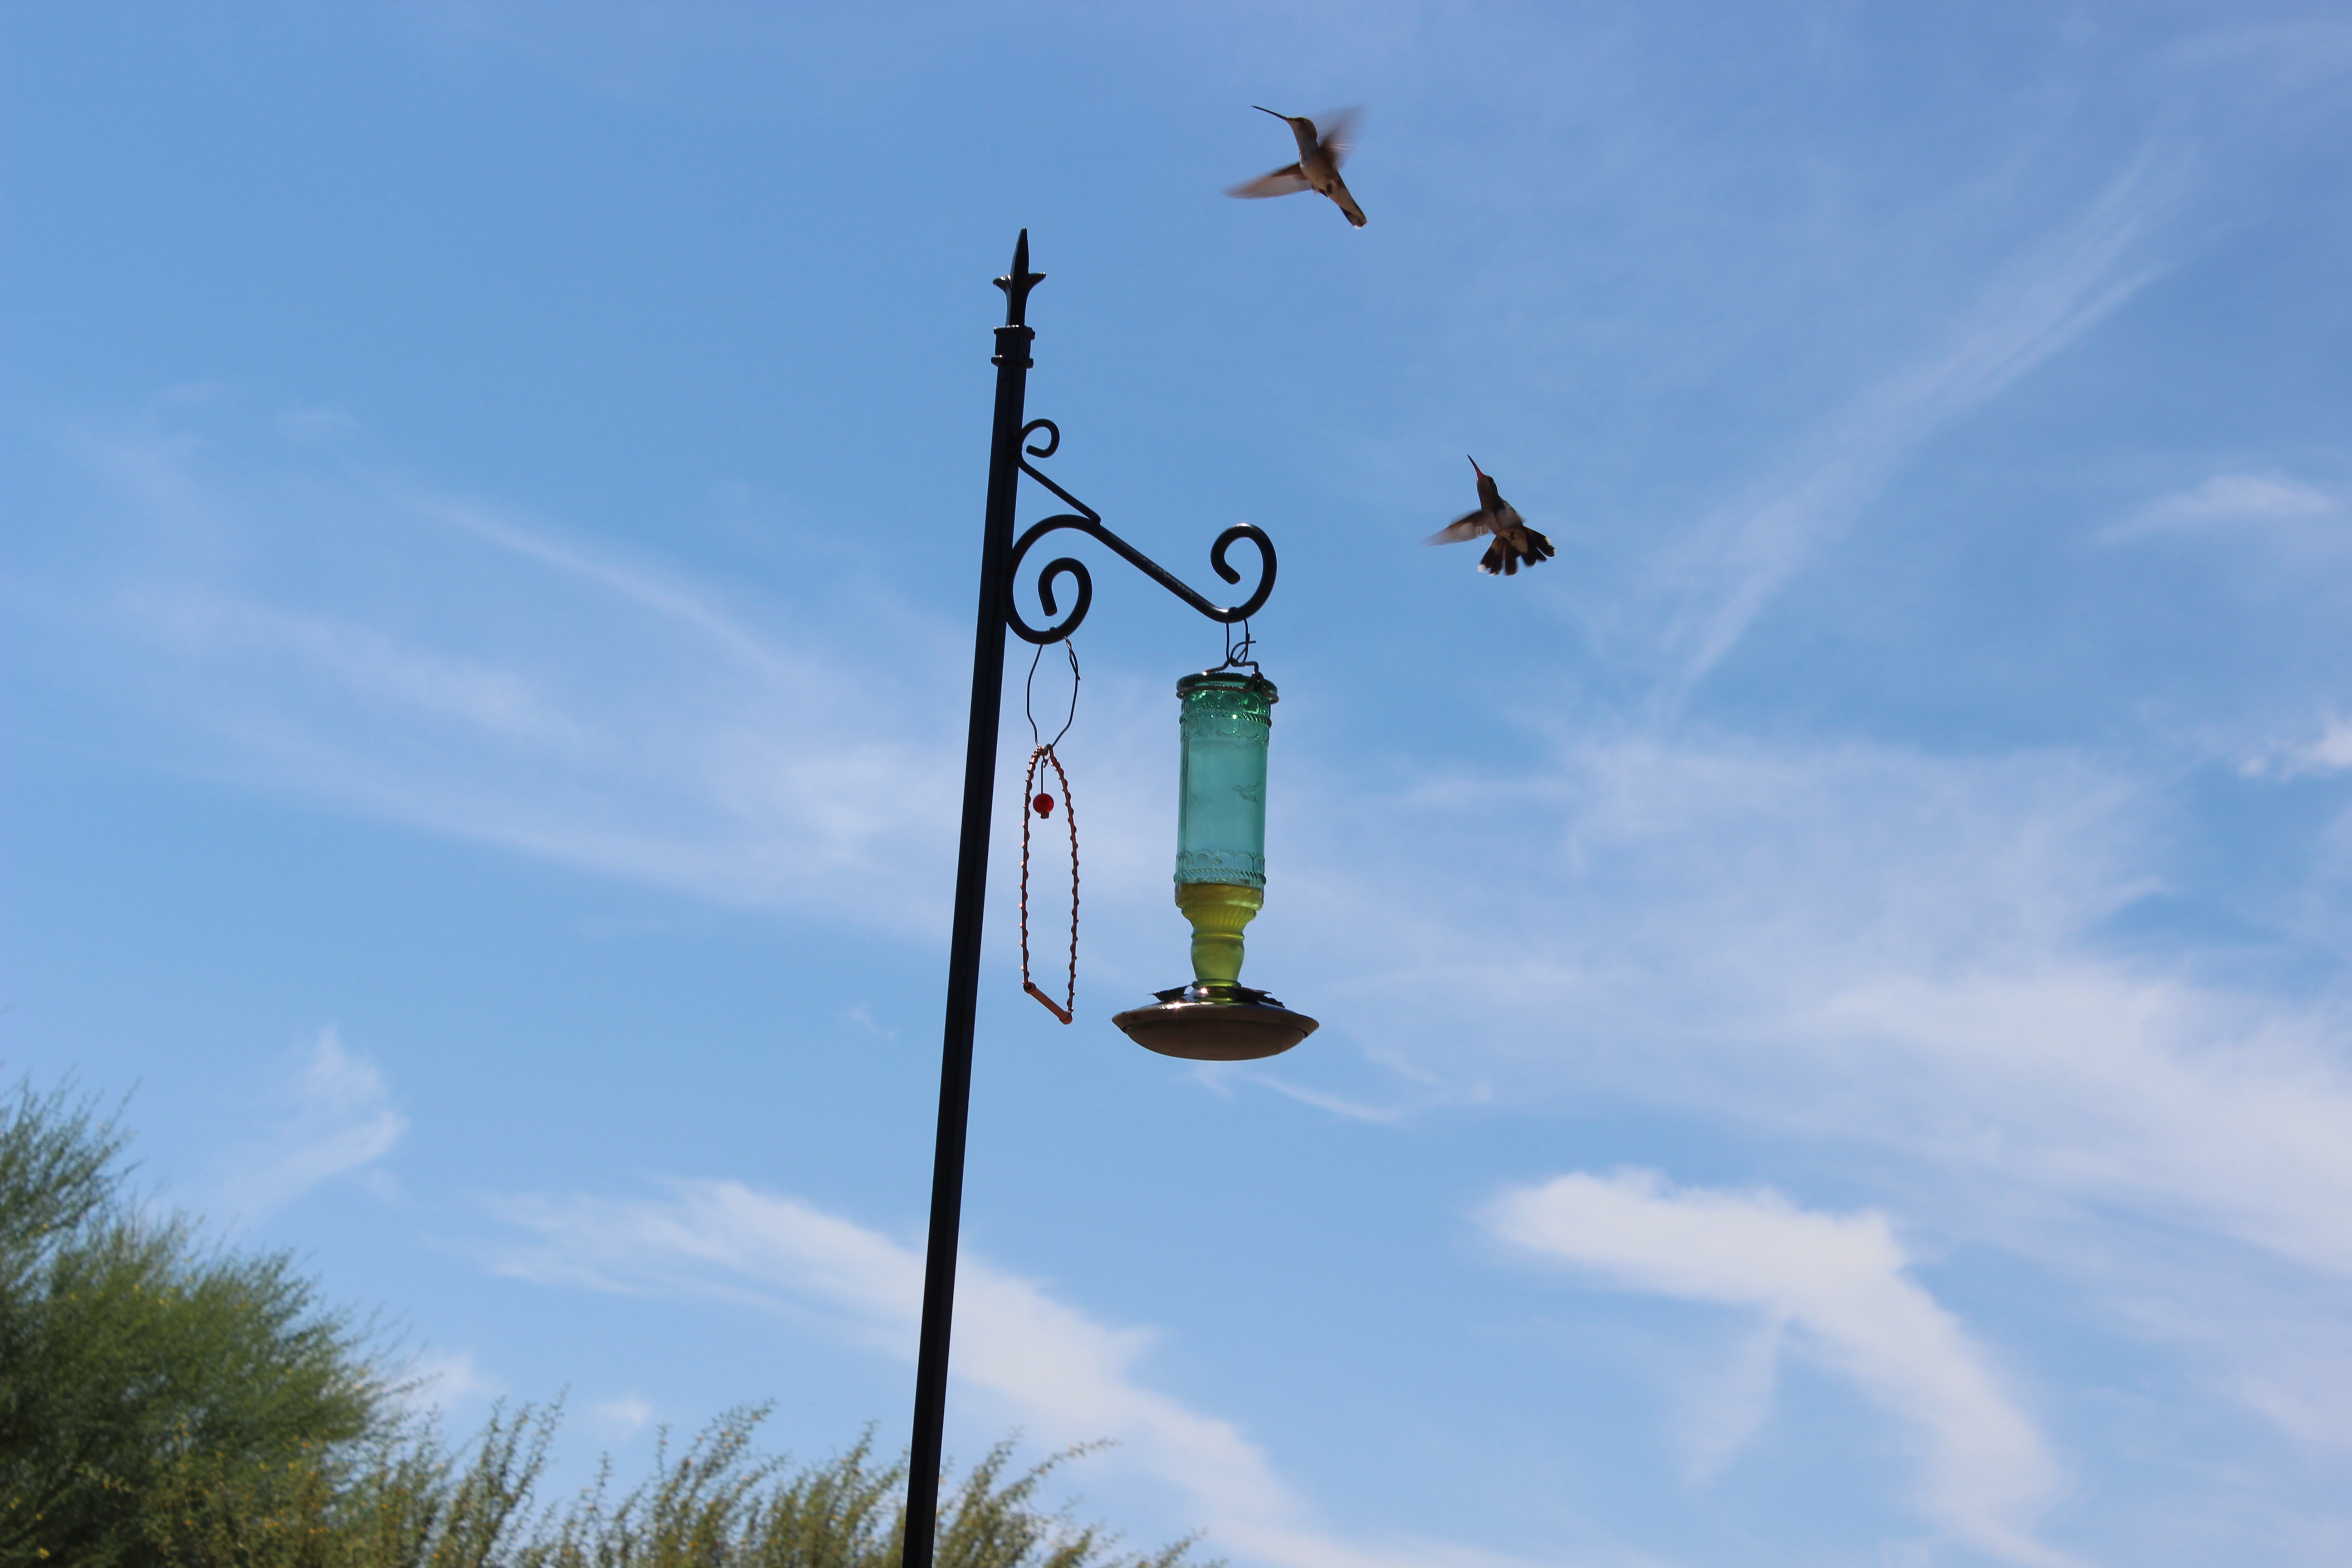
bird, sky, wind, mast, blue, street light, lighting, toy, traffic light, light fixture, atmosphere of earth, kite sports